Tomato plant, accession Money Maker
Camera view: vertical (180 deg); turntable rotation: 330 degrees
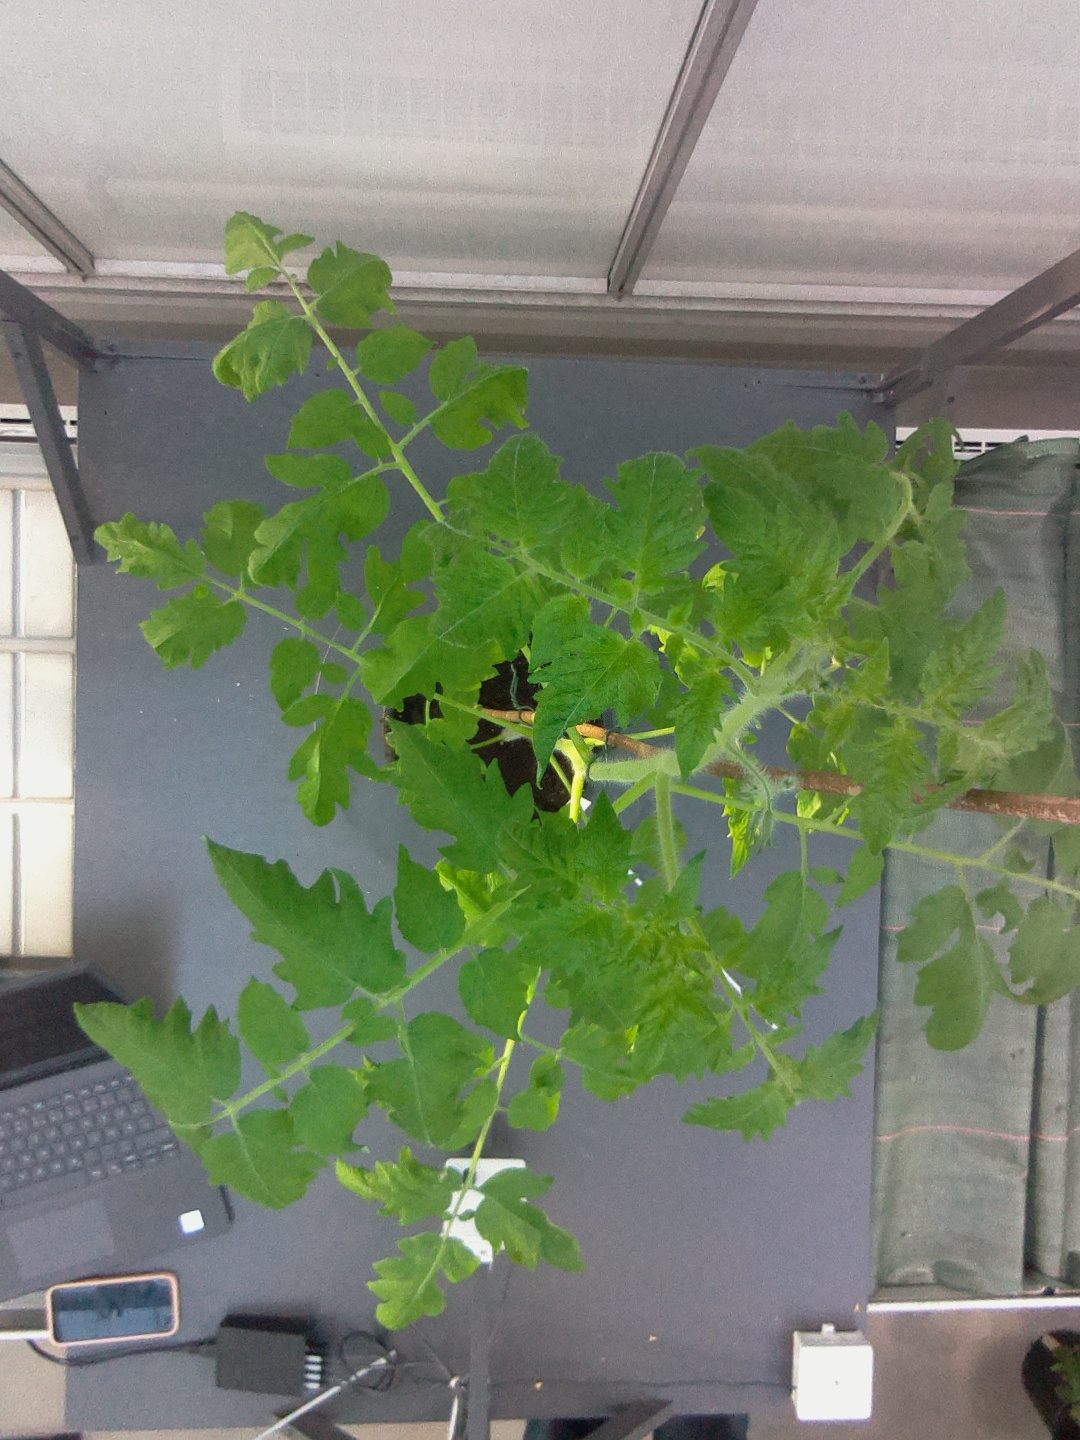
BBCH growth stage 22: 20%-30% Side shoots formed